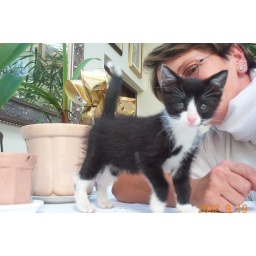
Kitten in black & white